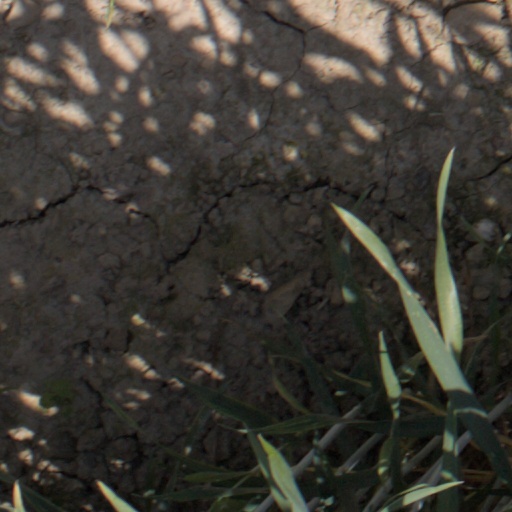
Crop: wheat